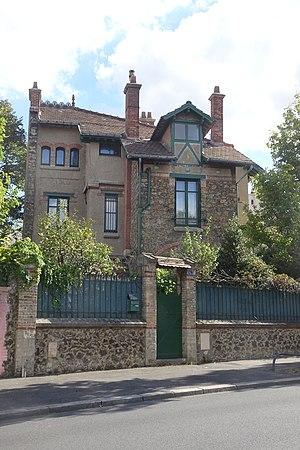
Villa Jassédé - Issy les Moulineaux - Hector Guimard
Hector Guimard est un architecte français et le représentant majeur de l'Art nouveau, en France.
Issy-les-Moulineaux est une commune française dans le département des Hauts-de-Seine en région Île-de-France, au sud-ouest et limitrophe de Paris, en bordure et sur la rive gauche de la Seine.